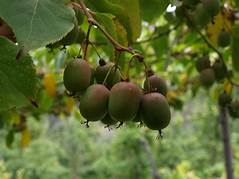
Label: kiwi